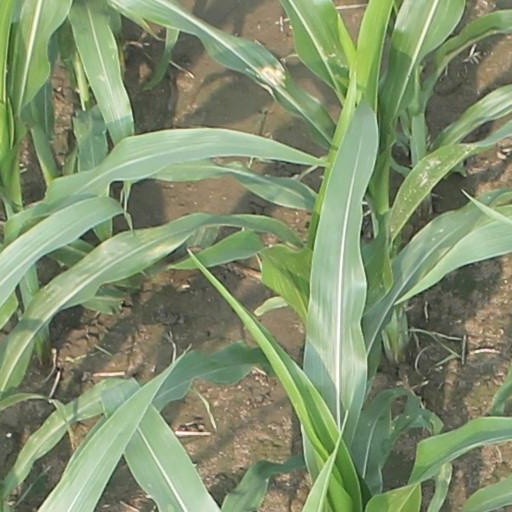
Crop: maize; corn